Dundalli

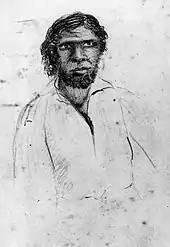
1855 sketch of Dundalli by Silvester Diggles

Dundalli (c. 1820 – 5 January 1855) was an Aboriginal lawman who figured prominently in accounts of conflict between British settlers and indigenous aboriginal peoples in the area of Brisbane in South East Queensland. Traditionally described as a murderer, savage and terrorist, he is now thought variously to have been a guerrilla leader or to have coordinated a decade-long resistance to British colonization the area. He was hanged publicly in Brisbane in 1855 by order of the Sheriff of New South Wales.